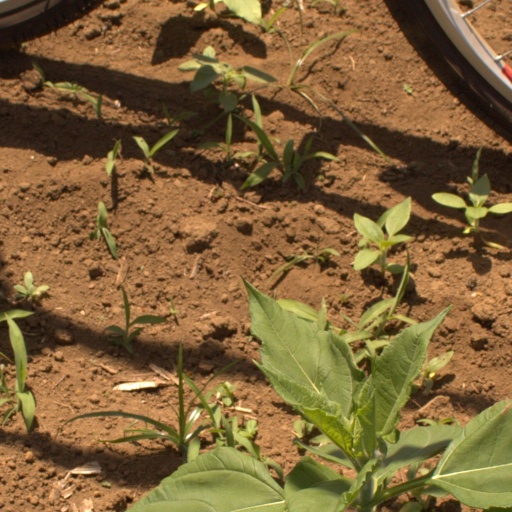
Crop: Jerusalem artichoke